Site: brandenburg
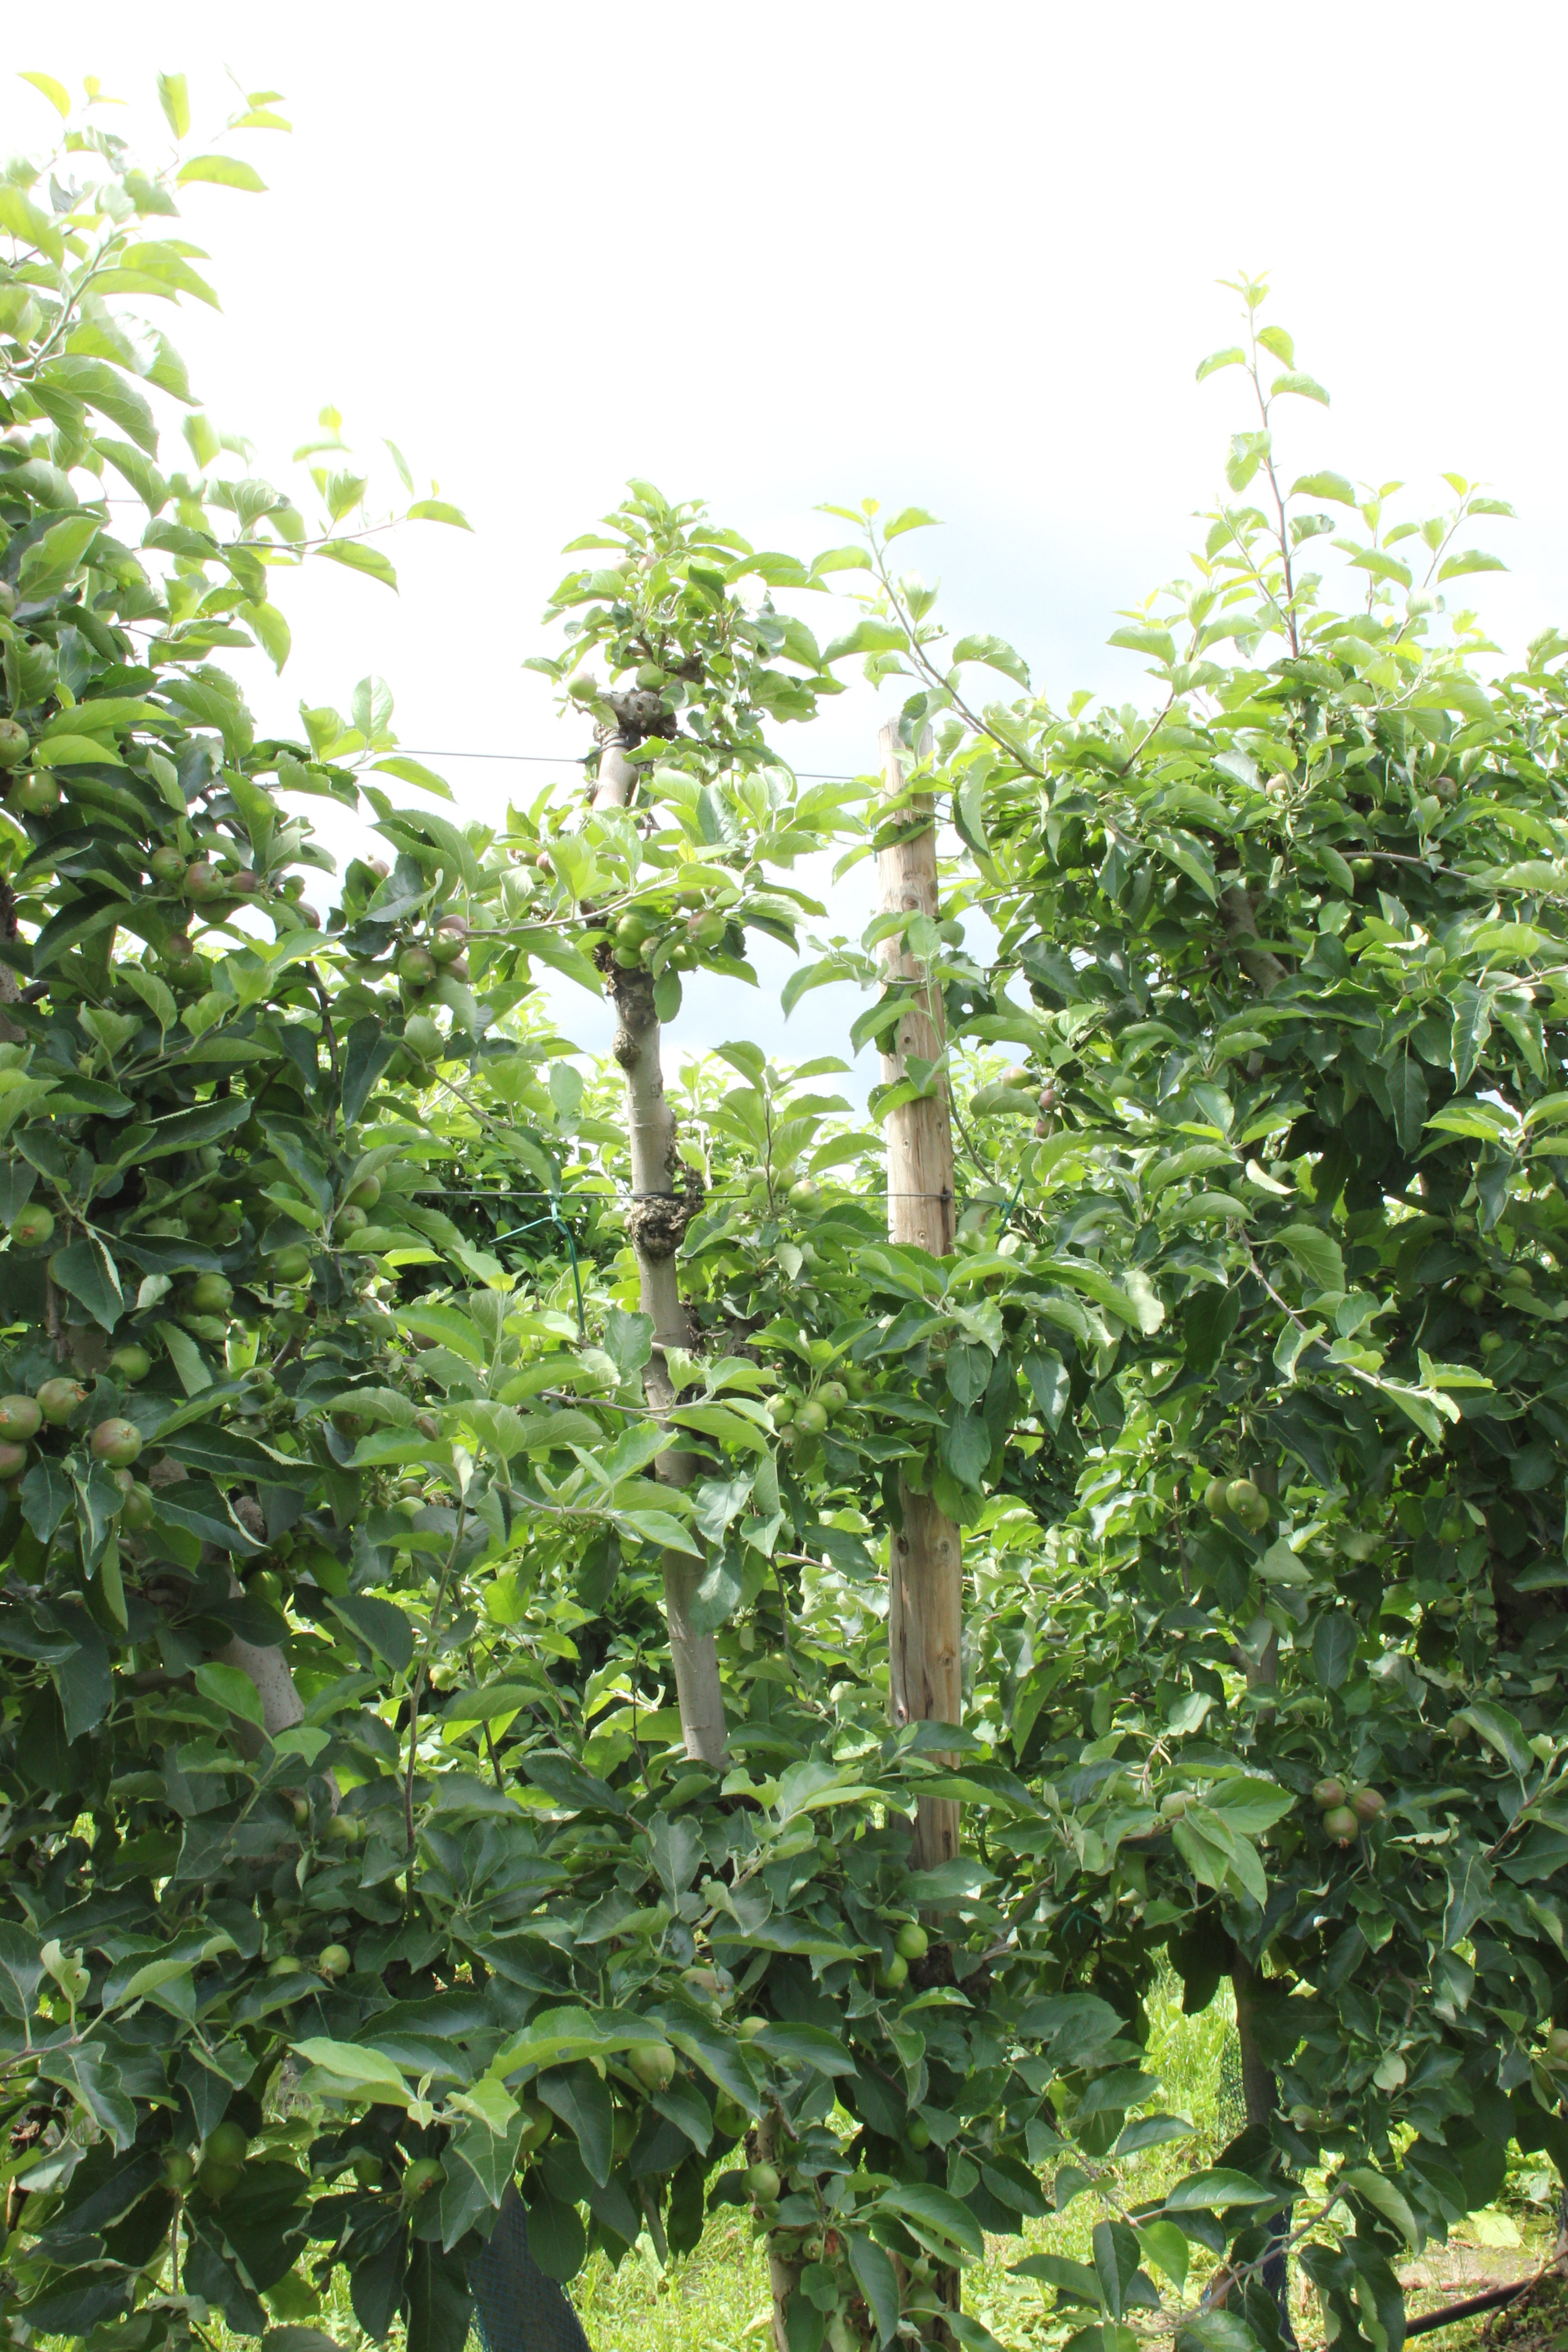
Growth stage (BBCH 73): Development of fruit